Answer in natural language. Considering the relative positions, where is brown colour desk lisabo with respect to gray square side table? Choose between the following options: above or below
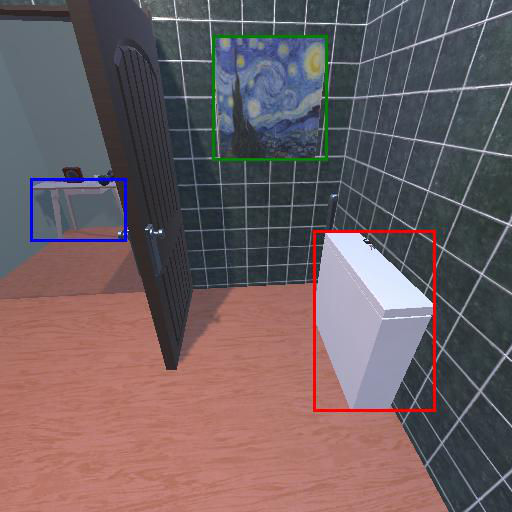
<answer>above</answer>